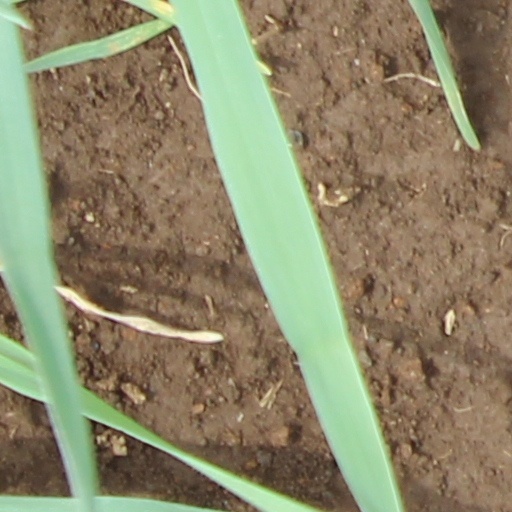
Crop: wheat